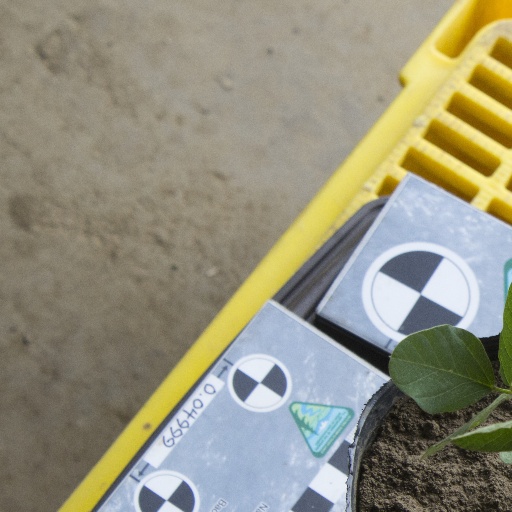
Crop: soybean